Mee pok
Also known as:
es - Spanish: Mee pok
fr - French: Mee pok
jv - Javanese: Mee pok
Category: noodle (egg noodle)
Cuisine: Chinese
Associated cuisines: Chinese, Singaporean, Malaysian, Thai
Area: Chaoshan
Countries: China, Singapore, Malaysia, Thailand
Region: South Eastern Asia Eastern Asia

The dish is characterized by its flat and yellow appearance, varying in thickness and width. The dish is commonly served tossed in a sauce though sometimes served in a soup. Meat and Vegetable are added on top. The sauce consists of 4 components: chili, oil, vinegar and other condiments such as soy sauce and pepper.

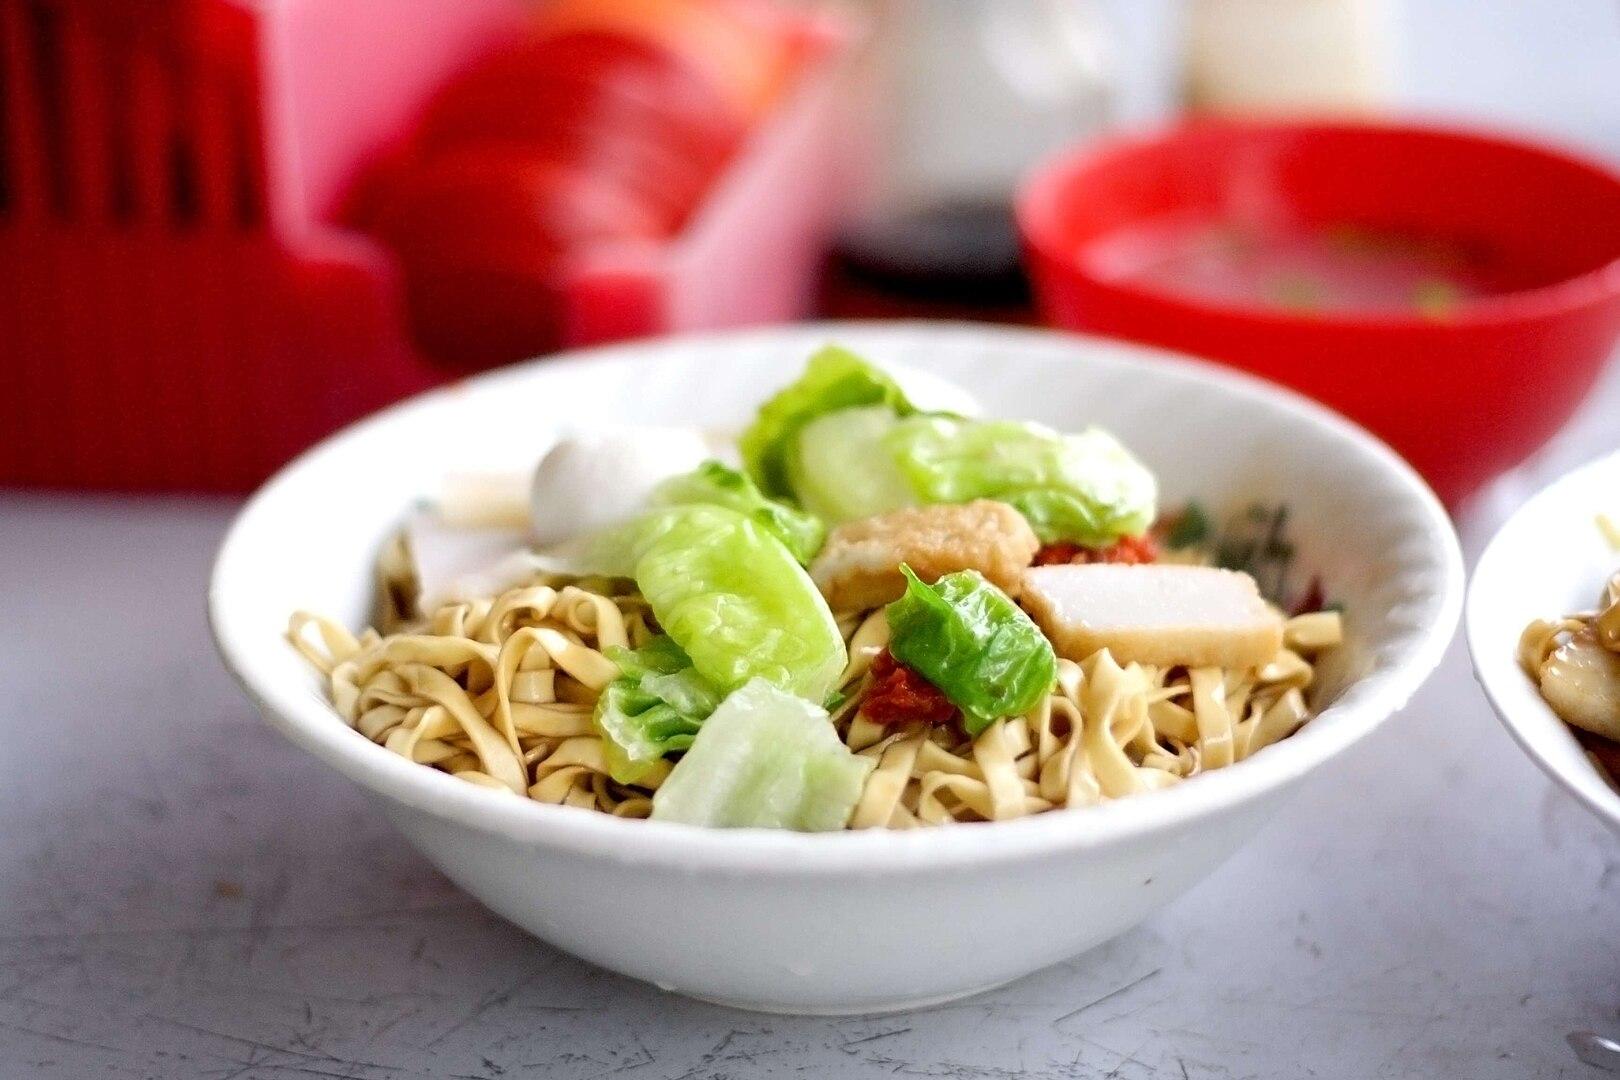
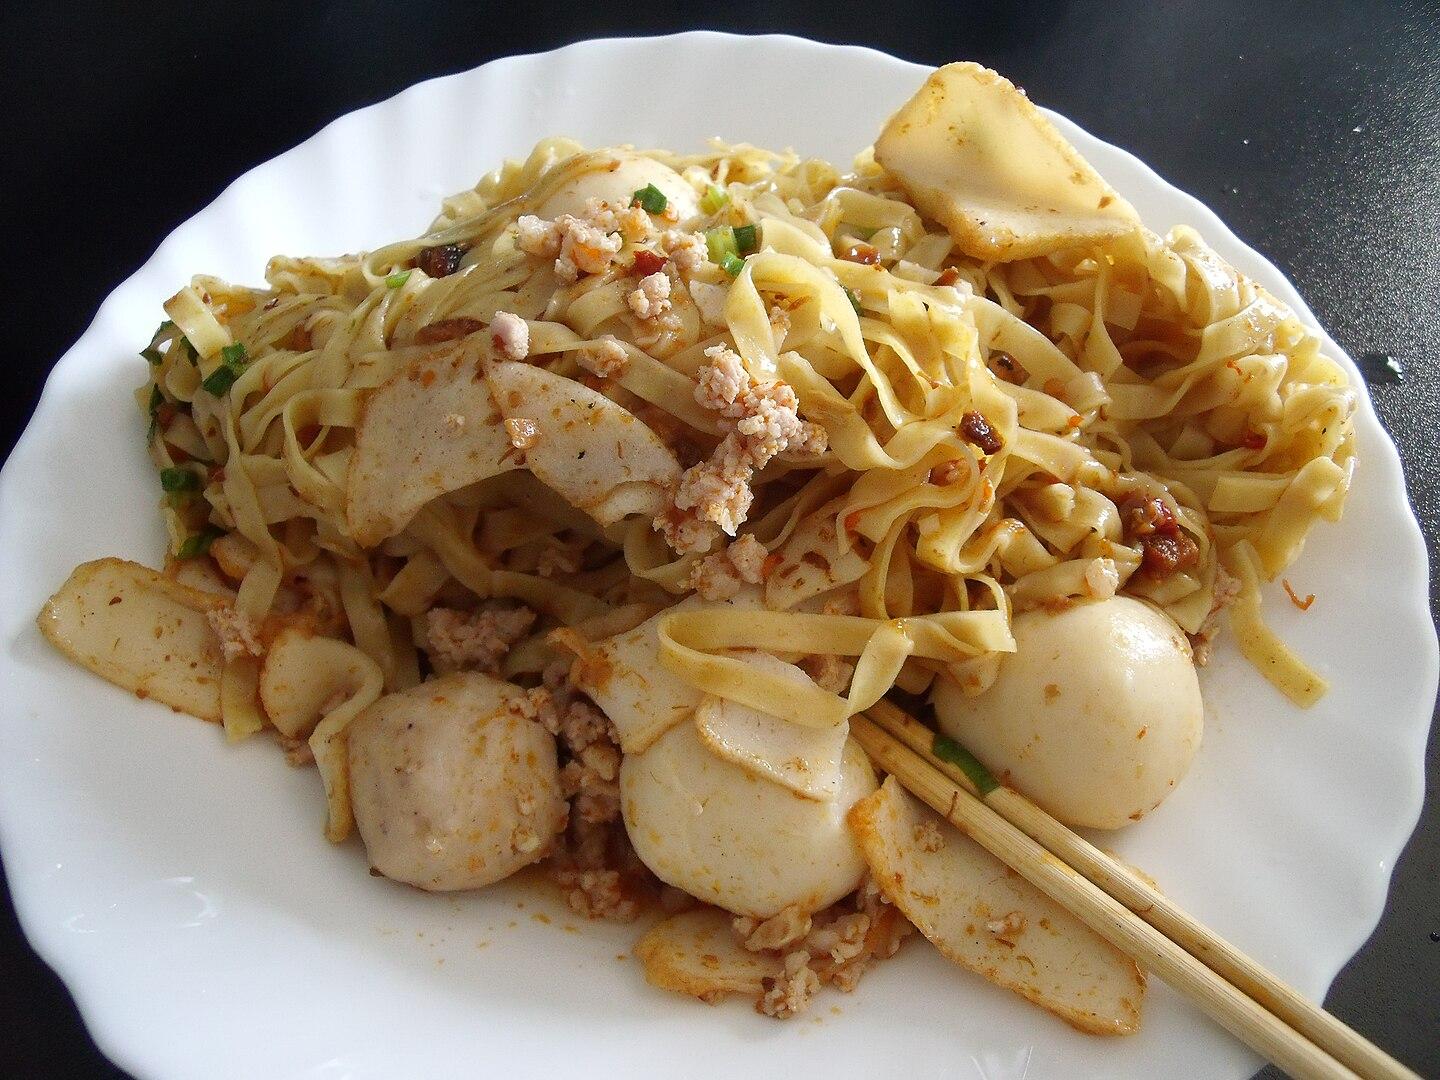